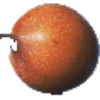
Label: Granadilla 1